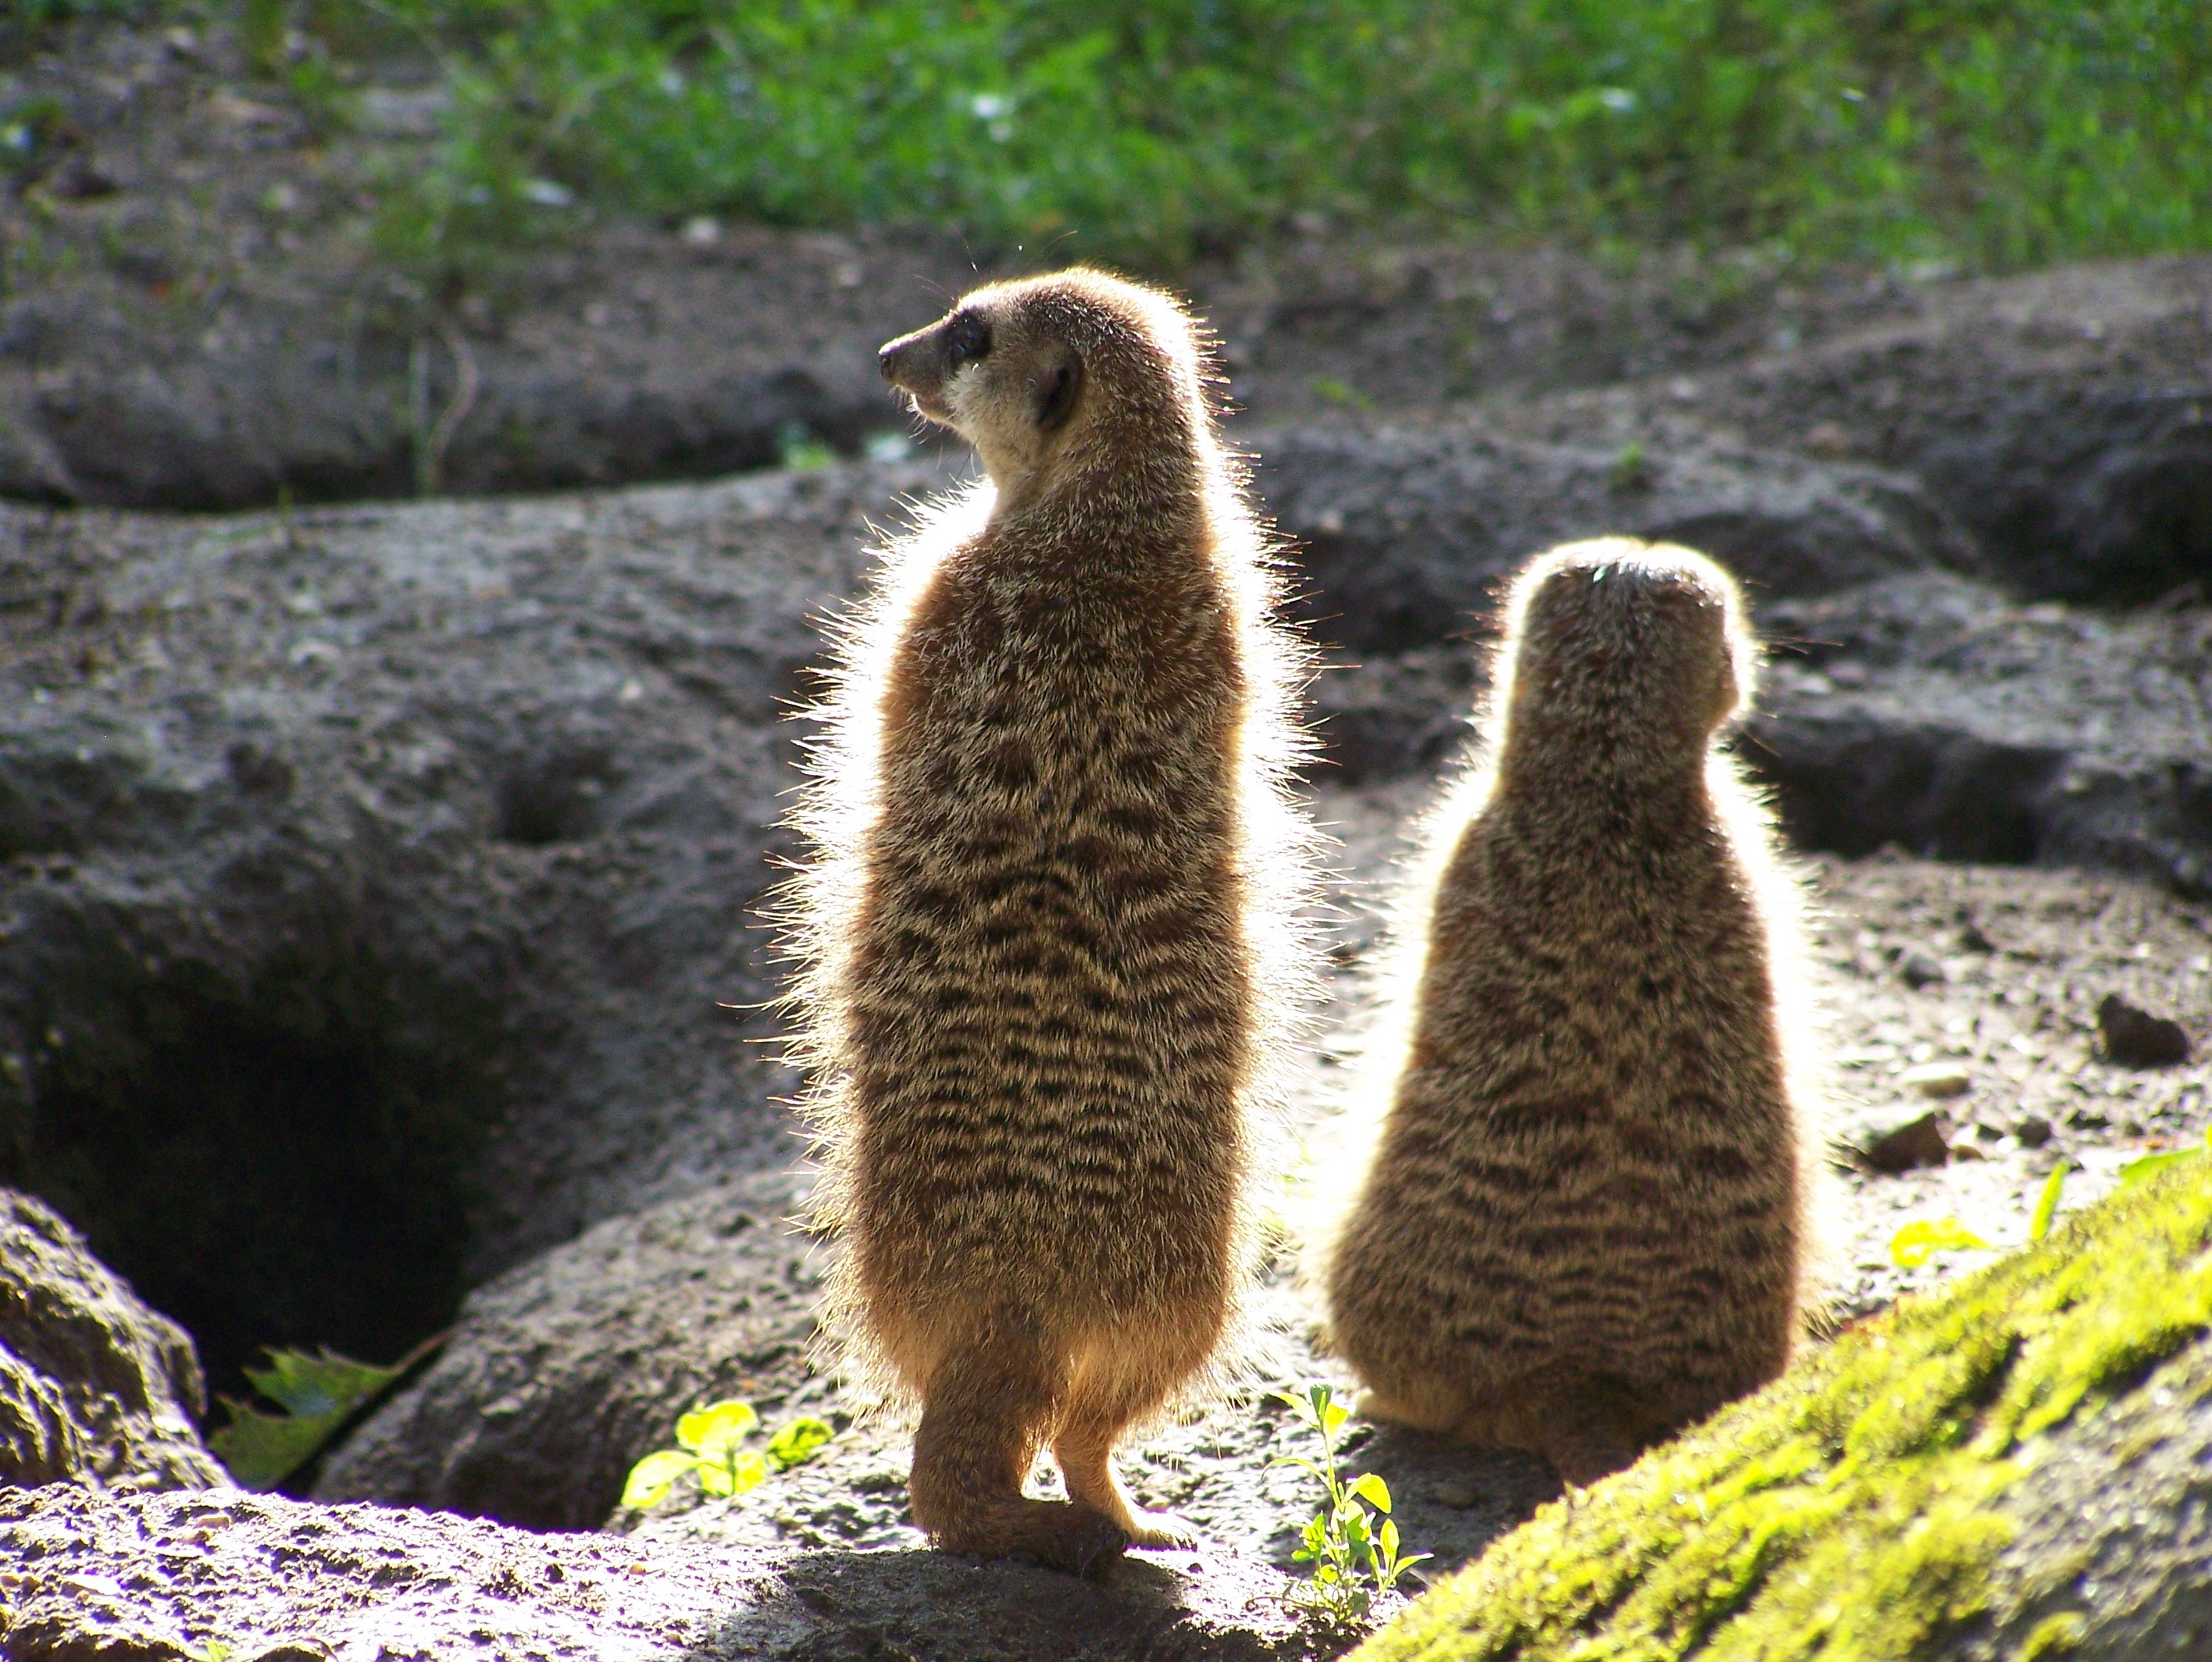
wildlife, zoo, mammal, fauna, animals, mammals, meerkat, mongoose, marmot, meerkats